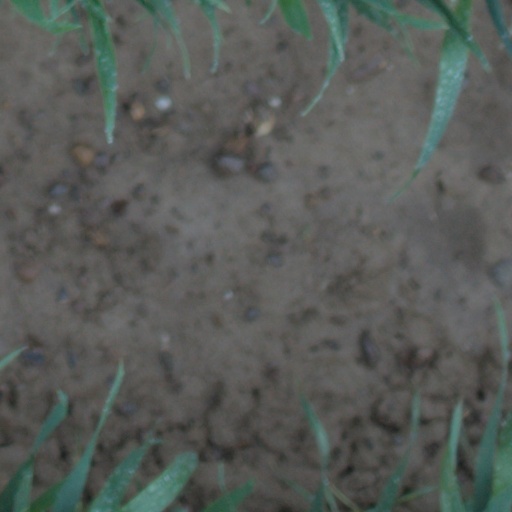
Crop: wheat